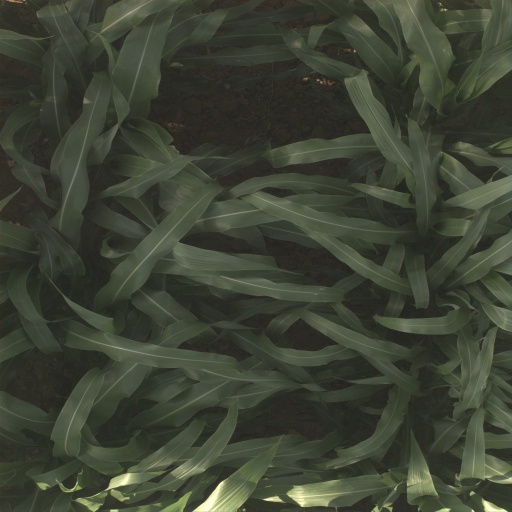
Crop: sorghum